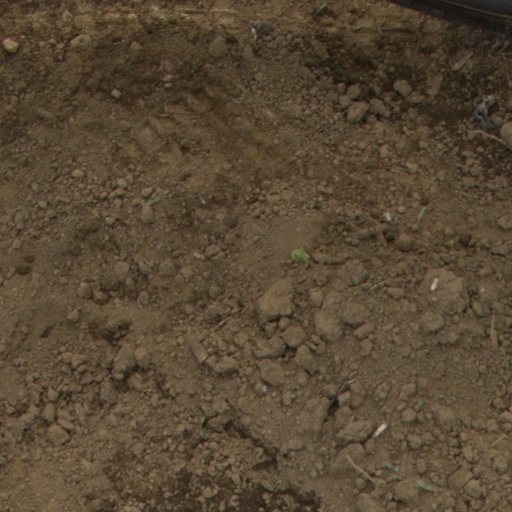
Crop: Jerusalem artichoke